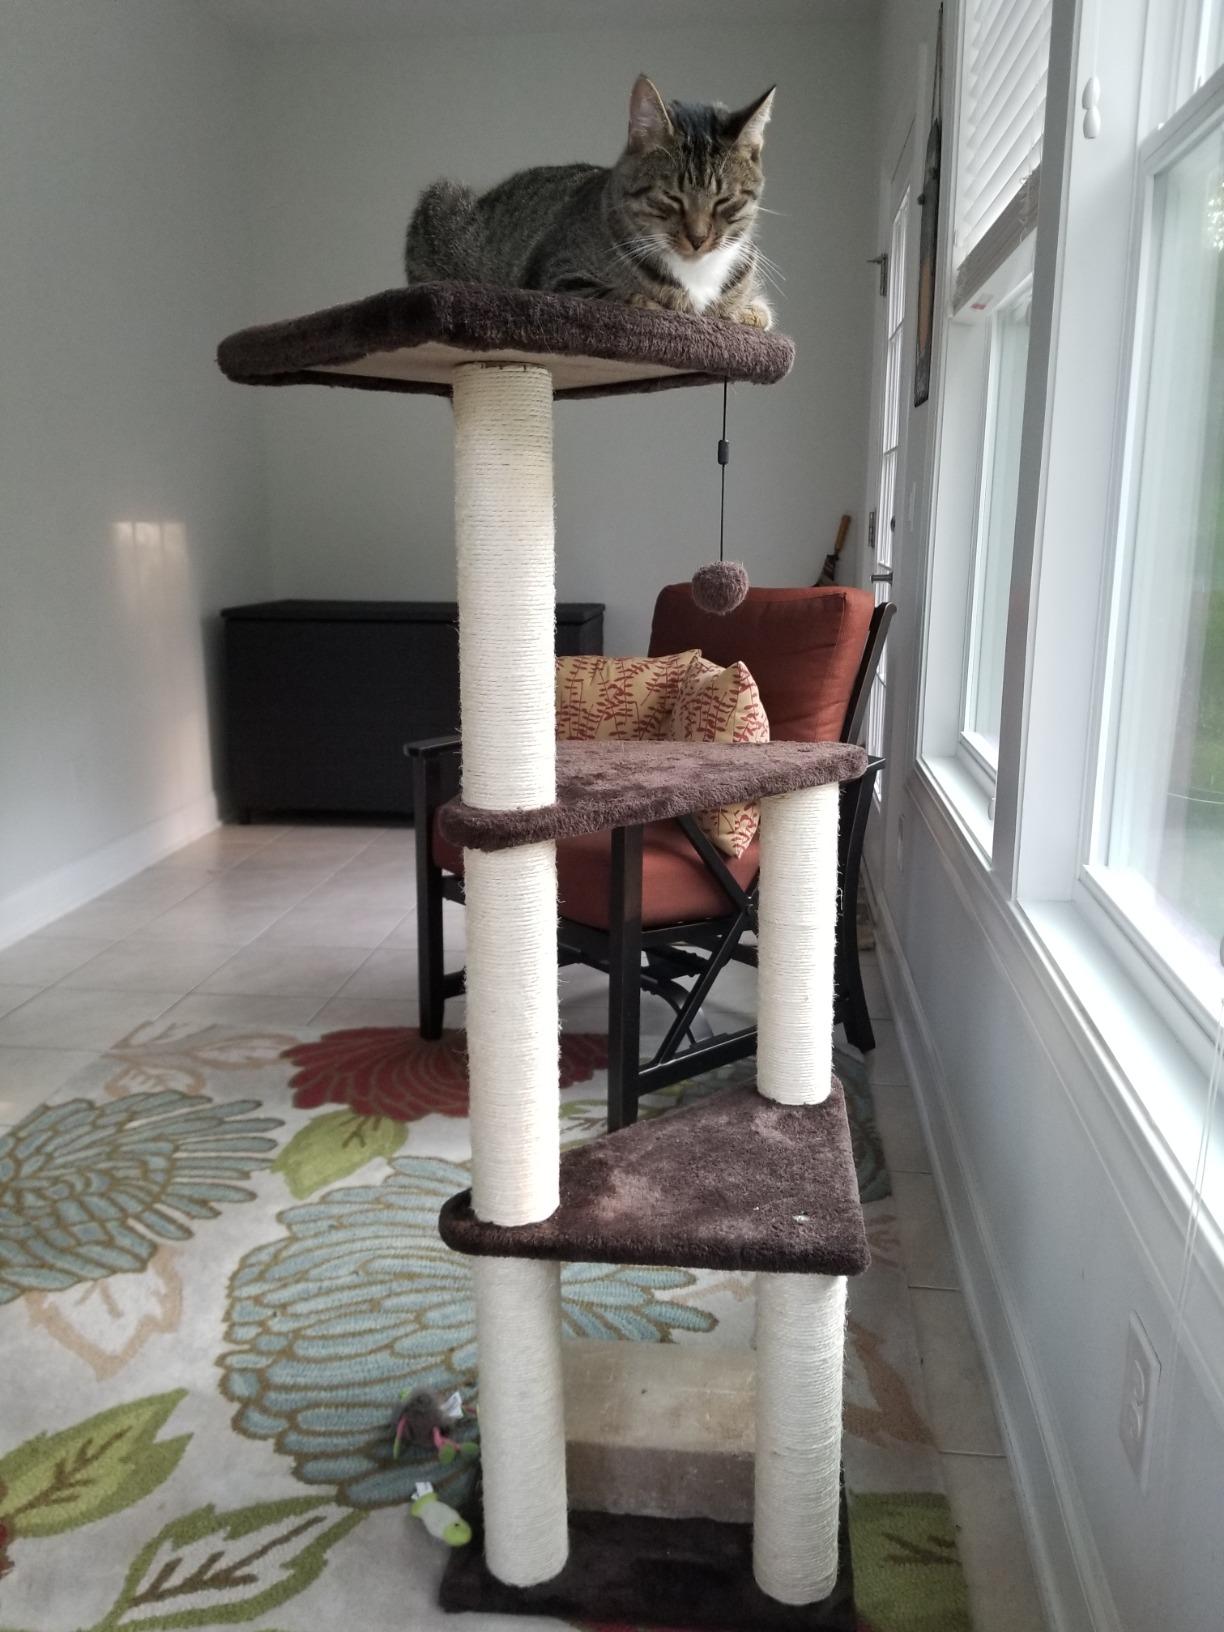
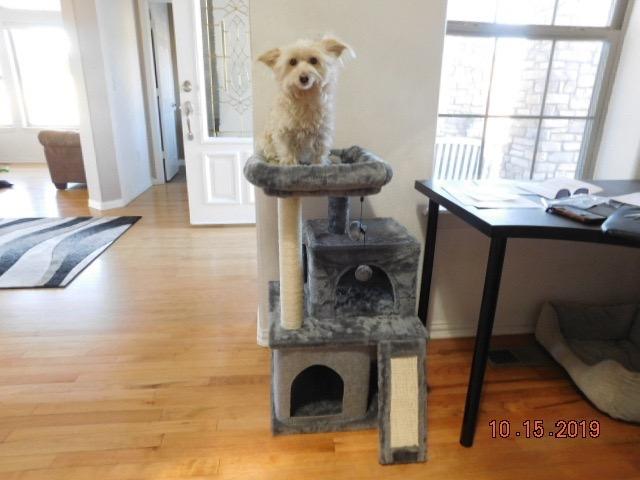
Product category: items_cat tree
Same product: no